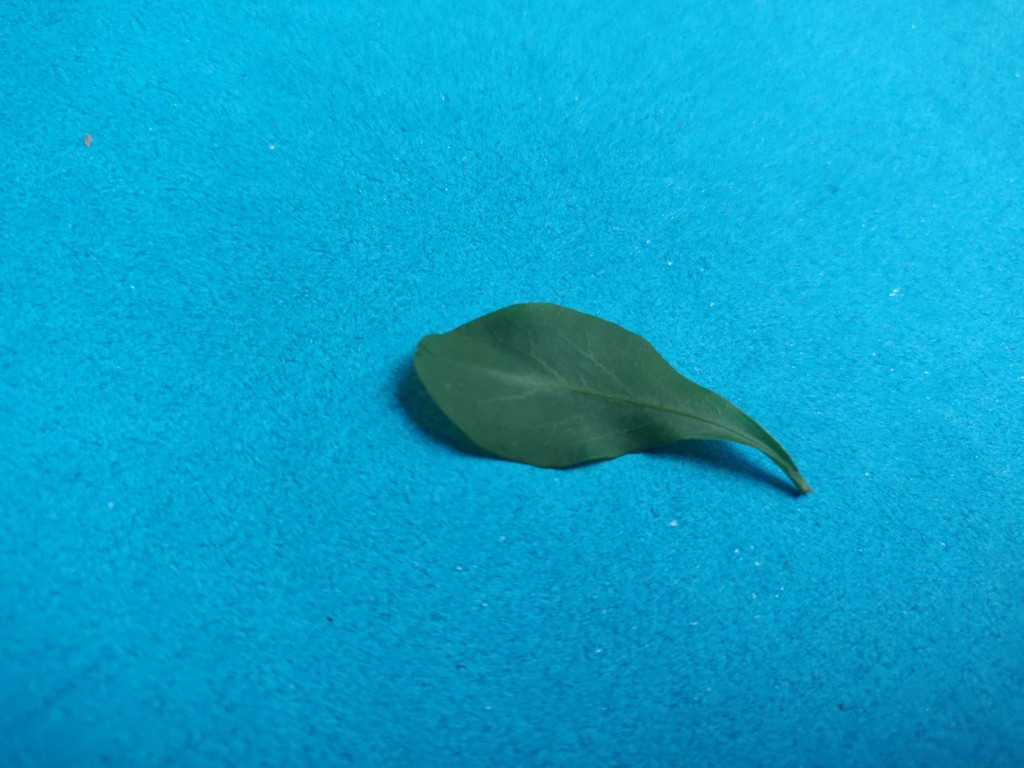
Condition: Healthy
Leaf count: single
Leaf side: front